Glen Roy

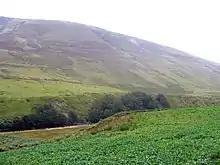
View across the glen to the Parallel Roads

Glen Roy runs north from Glen Spean which takes the main A86 trunk road and the railway of the West Highland Line, both running about a further southwest via Spean Bridge to Fort William. The village of Roybridge and Roy Bridge railway station are sited where the River Roy joins the River Spean, and from there a narrow single-track road runs north up the glen for almost to Brae Roy Lodge.